Lynyrd Skynyrd plane crash

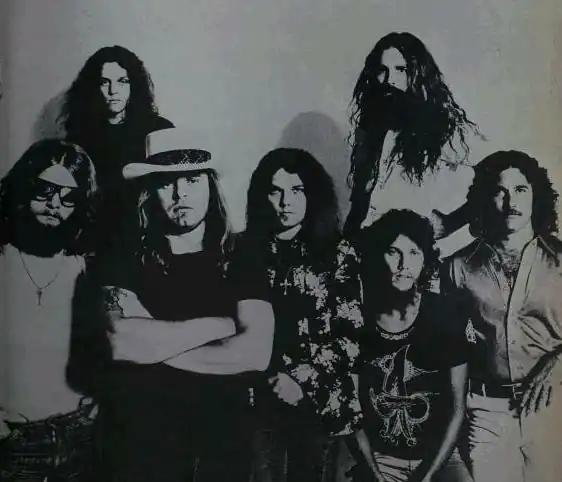
Lynyrd Skynyrd in 1977

It was later discovered that the very same aircraft had earlier been inspected by members of Aerosmith's flight crew for possible use in their "Draw the Line" tour, but it was rejected because it was felt that neither the plane nor the crew were up to standard. Aerosmith's assistant chief of flight operations, Zunk Buker, told of observing pilots McCreary and Gray sharing a bottle of Jack Daniel's while he and his father inspected the plane. Aerosmith's touring family were quite shaken after receiving word of the crash, as Steven Tyler and Joe Perry had pressured their management into renting that specific plane for use on their tour.